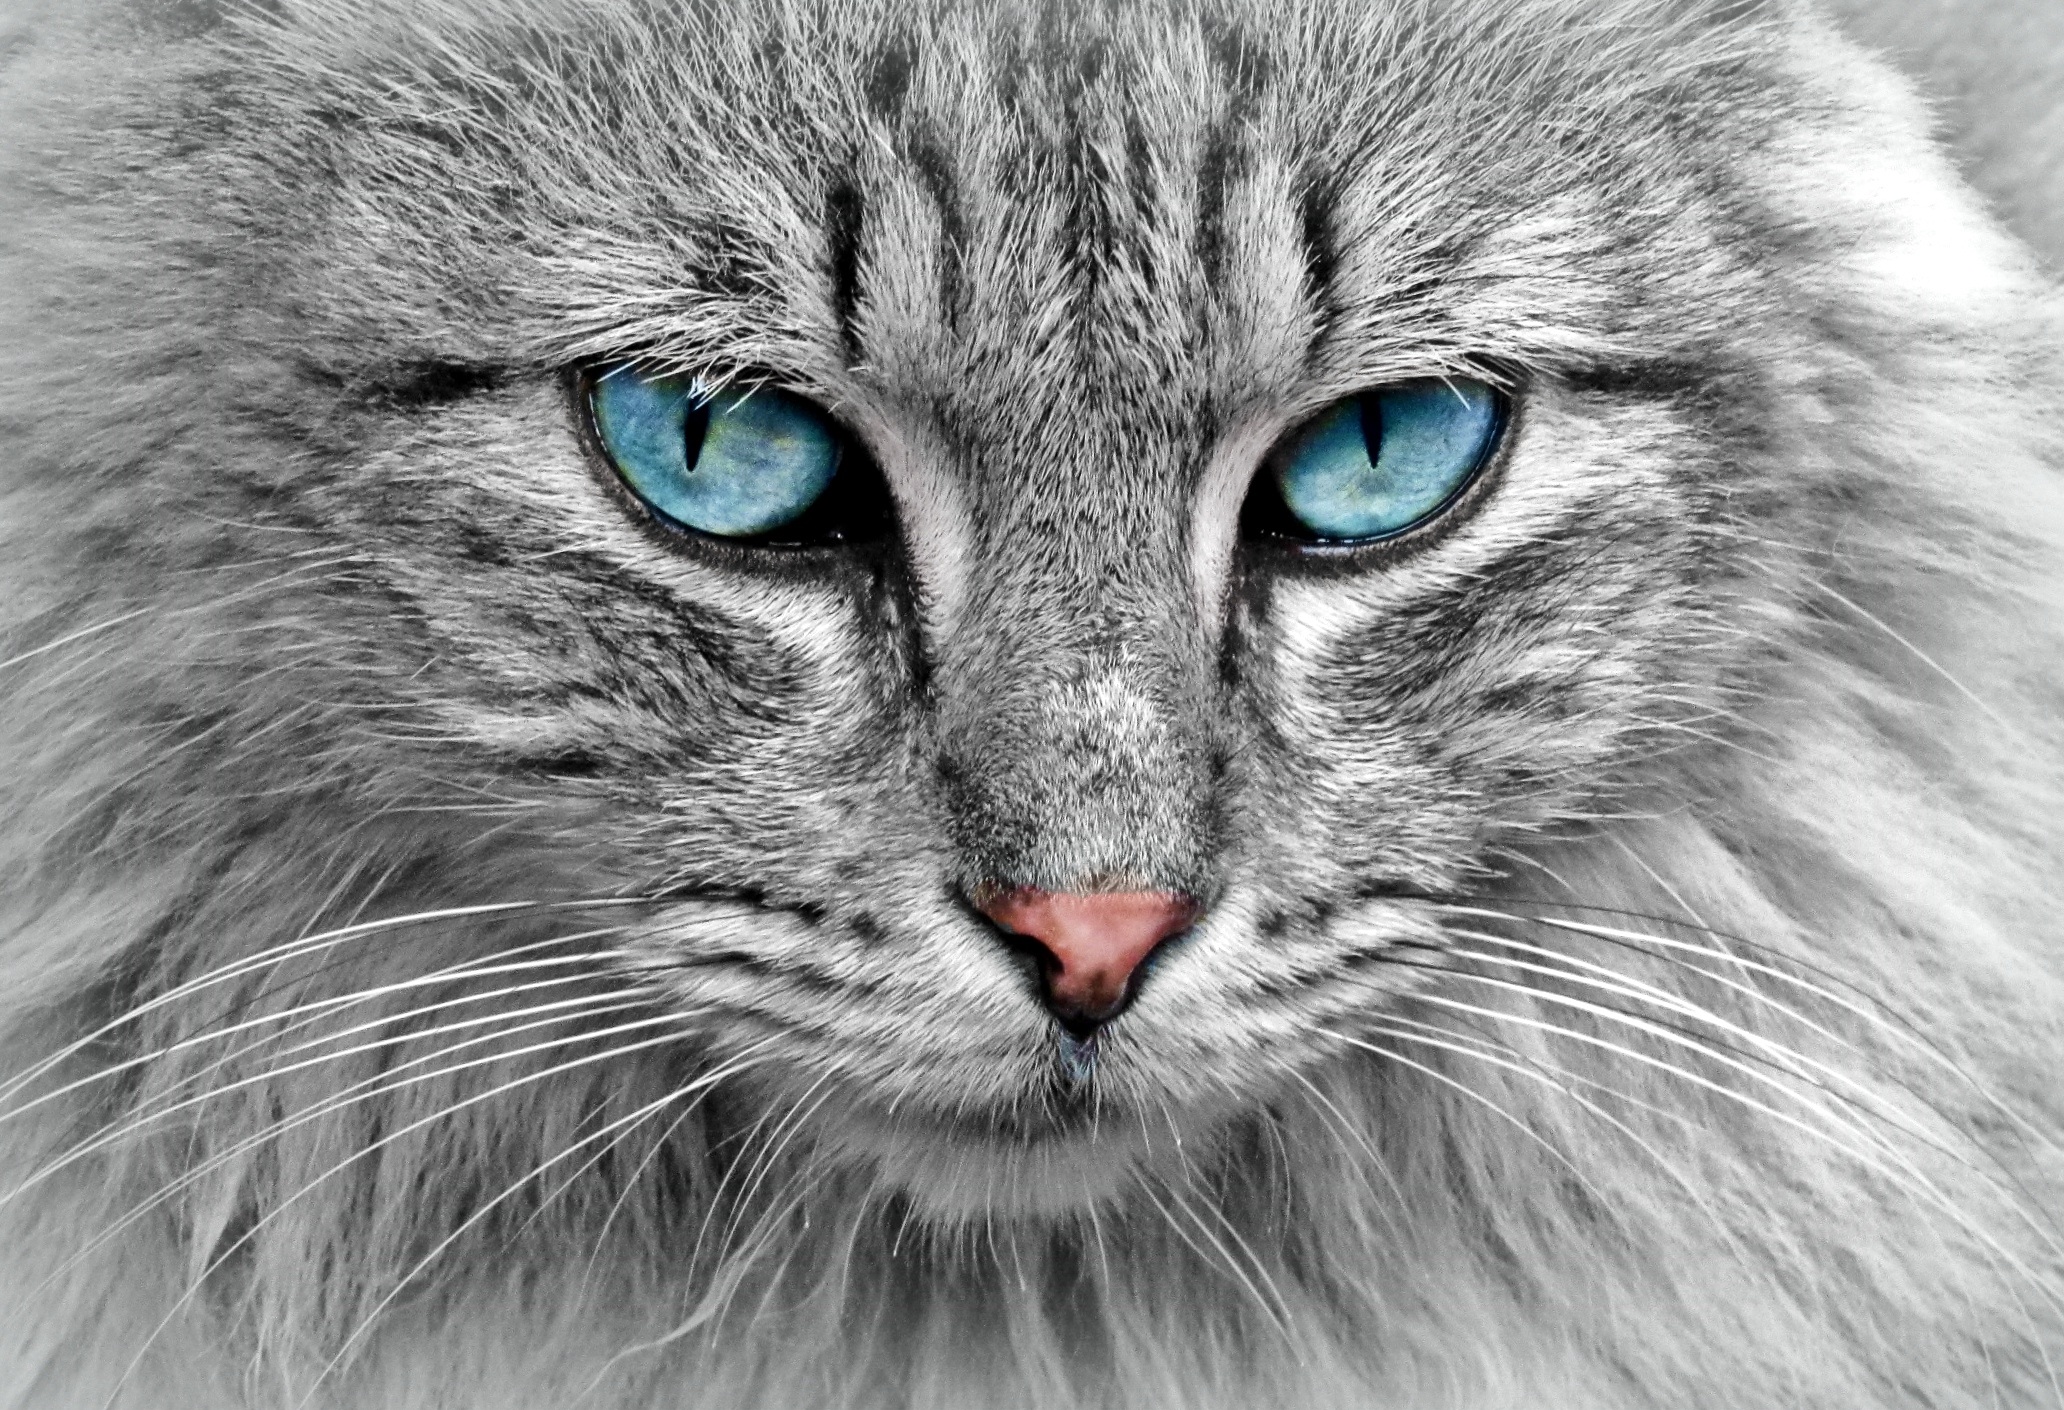
black and white, animal, pet, fur, cat, mammal, monochrome, close up, nose, eyes, whiskers, grey, snout, sketch, drawing, vertebrate, wild cat, monochrome photography, small to medium sized cats, cat like mammal, nebelung, domestic short haired cat